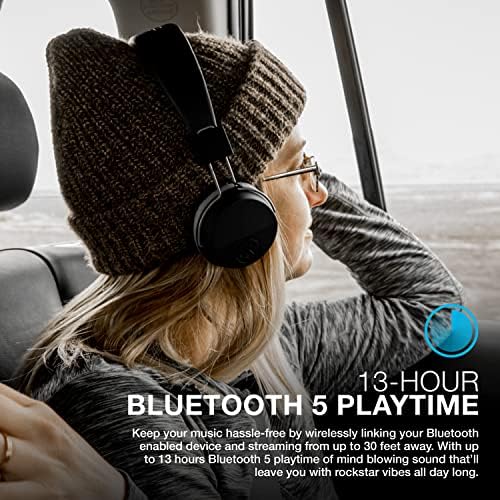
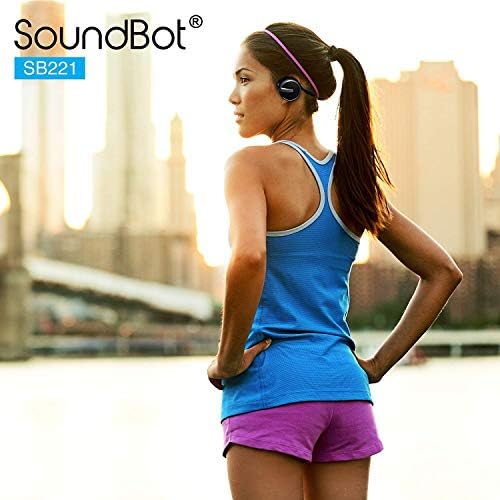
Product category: headphones
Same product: no